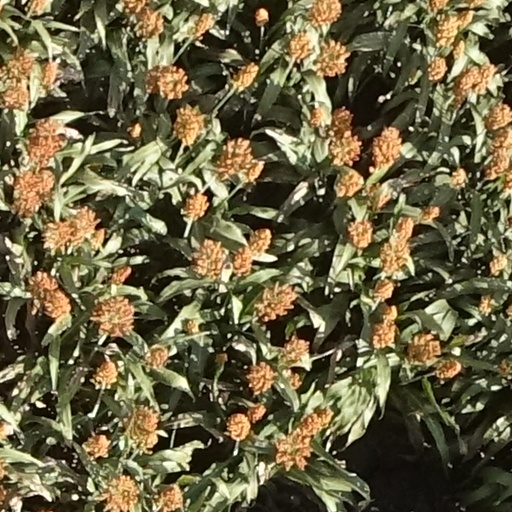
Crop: sorghum